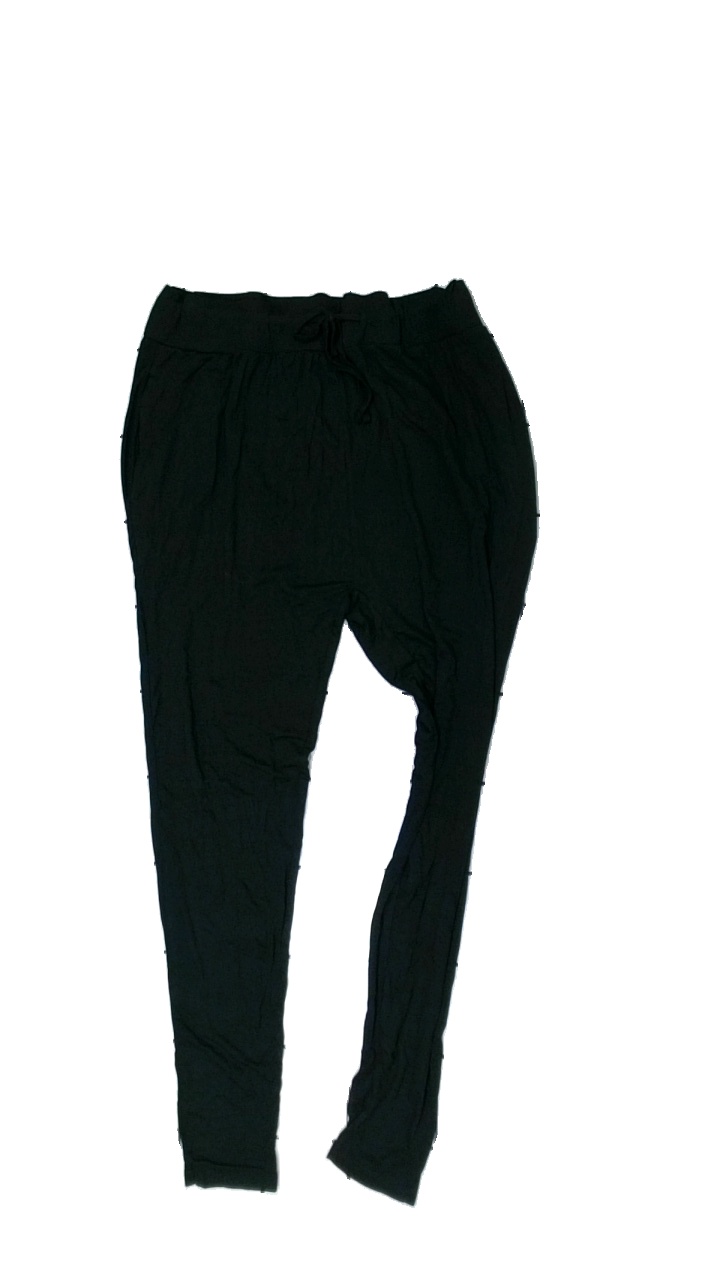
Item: Trousers (Ladies)
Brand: Lager 157
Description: svarta byxor
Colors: Black
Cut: Regular
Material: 100% viscose
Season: All
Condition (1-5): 5
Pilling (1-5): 5
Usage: Reuse
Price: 50-100